Möhne Reservoir

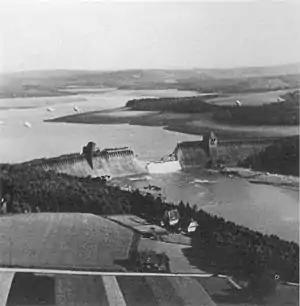
The breached Möhne Dam after the bombing

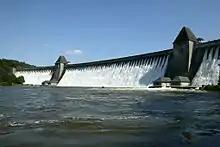
The dam in overflow

The dam was breached by RAF Lancaster Bombers ("The Dambusters") during Operation Chastise on the night of 16–17 May 1943, together with the Edersee dam in northern Hesse. Bouncing bombs had been developed which were able to skip over the protective nets that hung in the water. A 77 m by 22 m hole was blown in the dam with the resulting floodwave killing at least 1,579 people, 1,026 of them foreign forced labourers held in camps downriver. The small city of Neheim-Hüsten was particularly hard-hit with over 800 victims, among them at least 526 victims in a camp for Russian women held for forced labour.